Hugo Award for Best Fan Writer

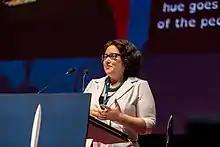
Abigail Nussbaum accepting the award in 2017.

In the following tables, the years correspond to the date of the ceremony. Writers are eligible based on their work of the previous calendar year. Entries with a yellow background and an asterisk (*) next to the writer's name have won the award; those with a gray background are the finalists on the short-list. In some years writers who received sufficient nominations to be listed on the ballot declined; these are marked as withdrawn in the entry and are not listed on the main Hugo Award site.